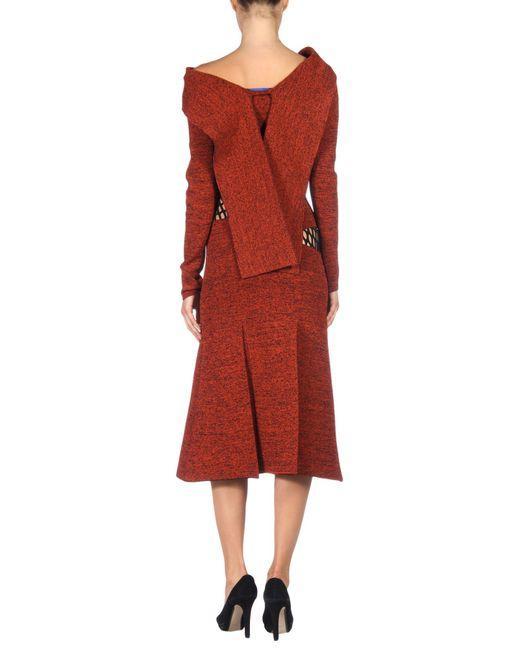
Wunderschönes sexy rotes Kleid mit langer Klappe hinten